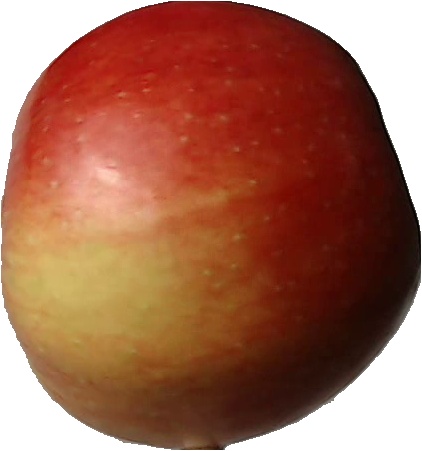
Label: apple_red_2